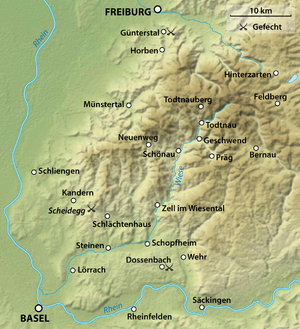
La Légion démocratique allemande était une unité de volontaires formés sous la direction du poète socialiste Georg Herweg et composée d'exilés allemands à Paris qui marchèrent, au début de la révolution allemande de 1848-1849, jusqu'au Grand-Duché de Bade pour soutenir le soulèvement contre le gouvernement. Les troupes de Württemberg l'ont vaincue et anéantie, lors de la bataille à Dossenbach.